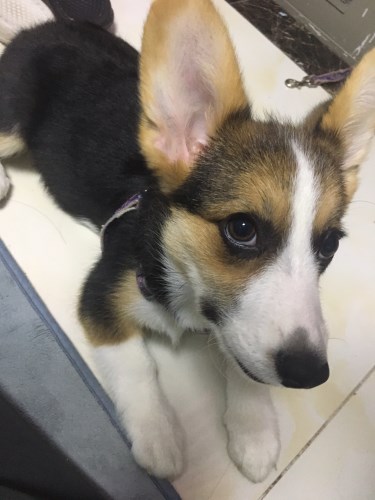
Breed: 2909-n000116-Cardigan